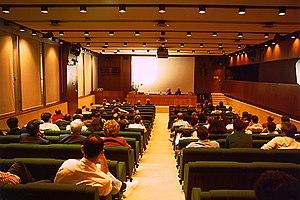
La Scuola Superiore Guglielmo Reiss Romoli était l’Académie internationale et le centre de recherche sur les technologies de l'information et de la communication de Telecom Italia, fondée à L'Aquila en 1976 par STET.